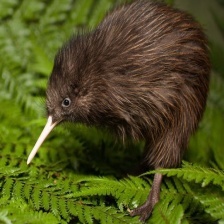
Species: KIWI
Scientific name: APTERYX